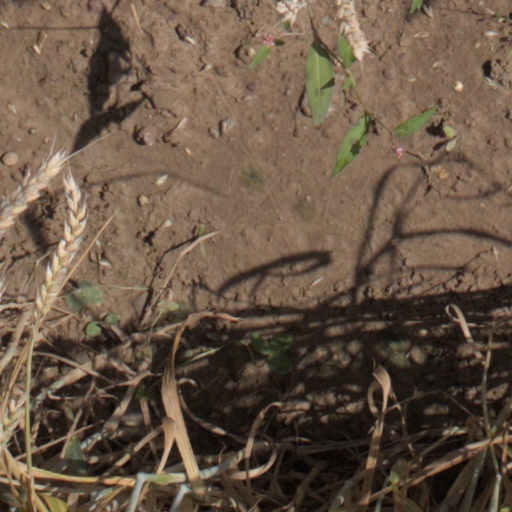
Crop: wheat